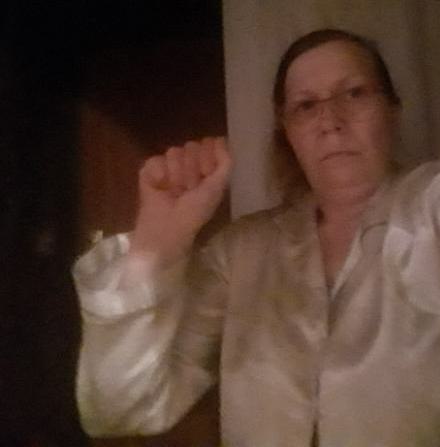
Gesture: fist